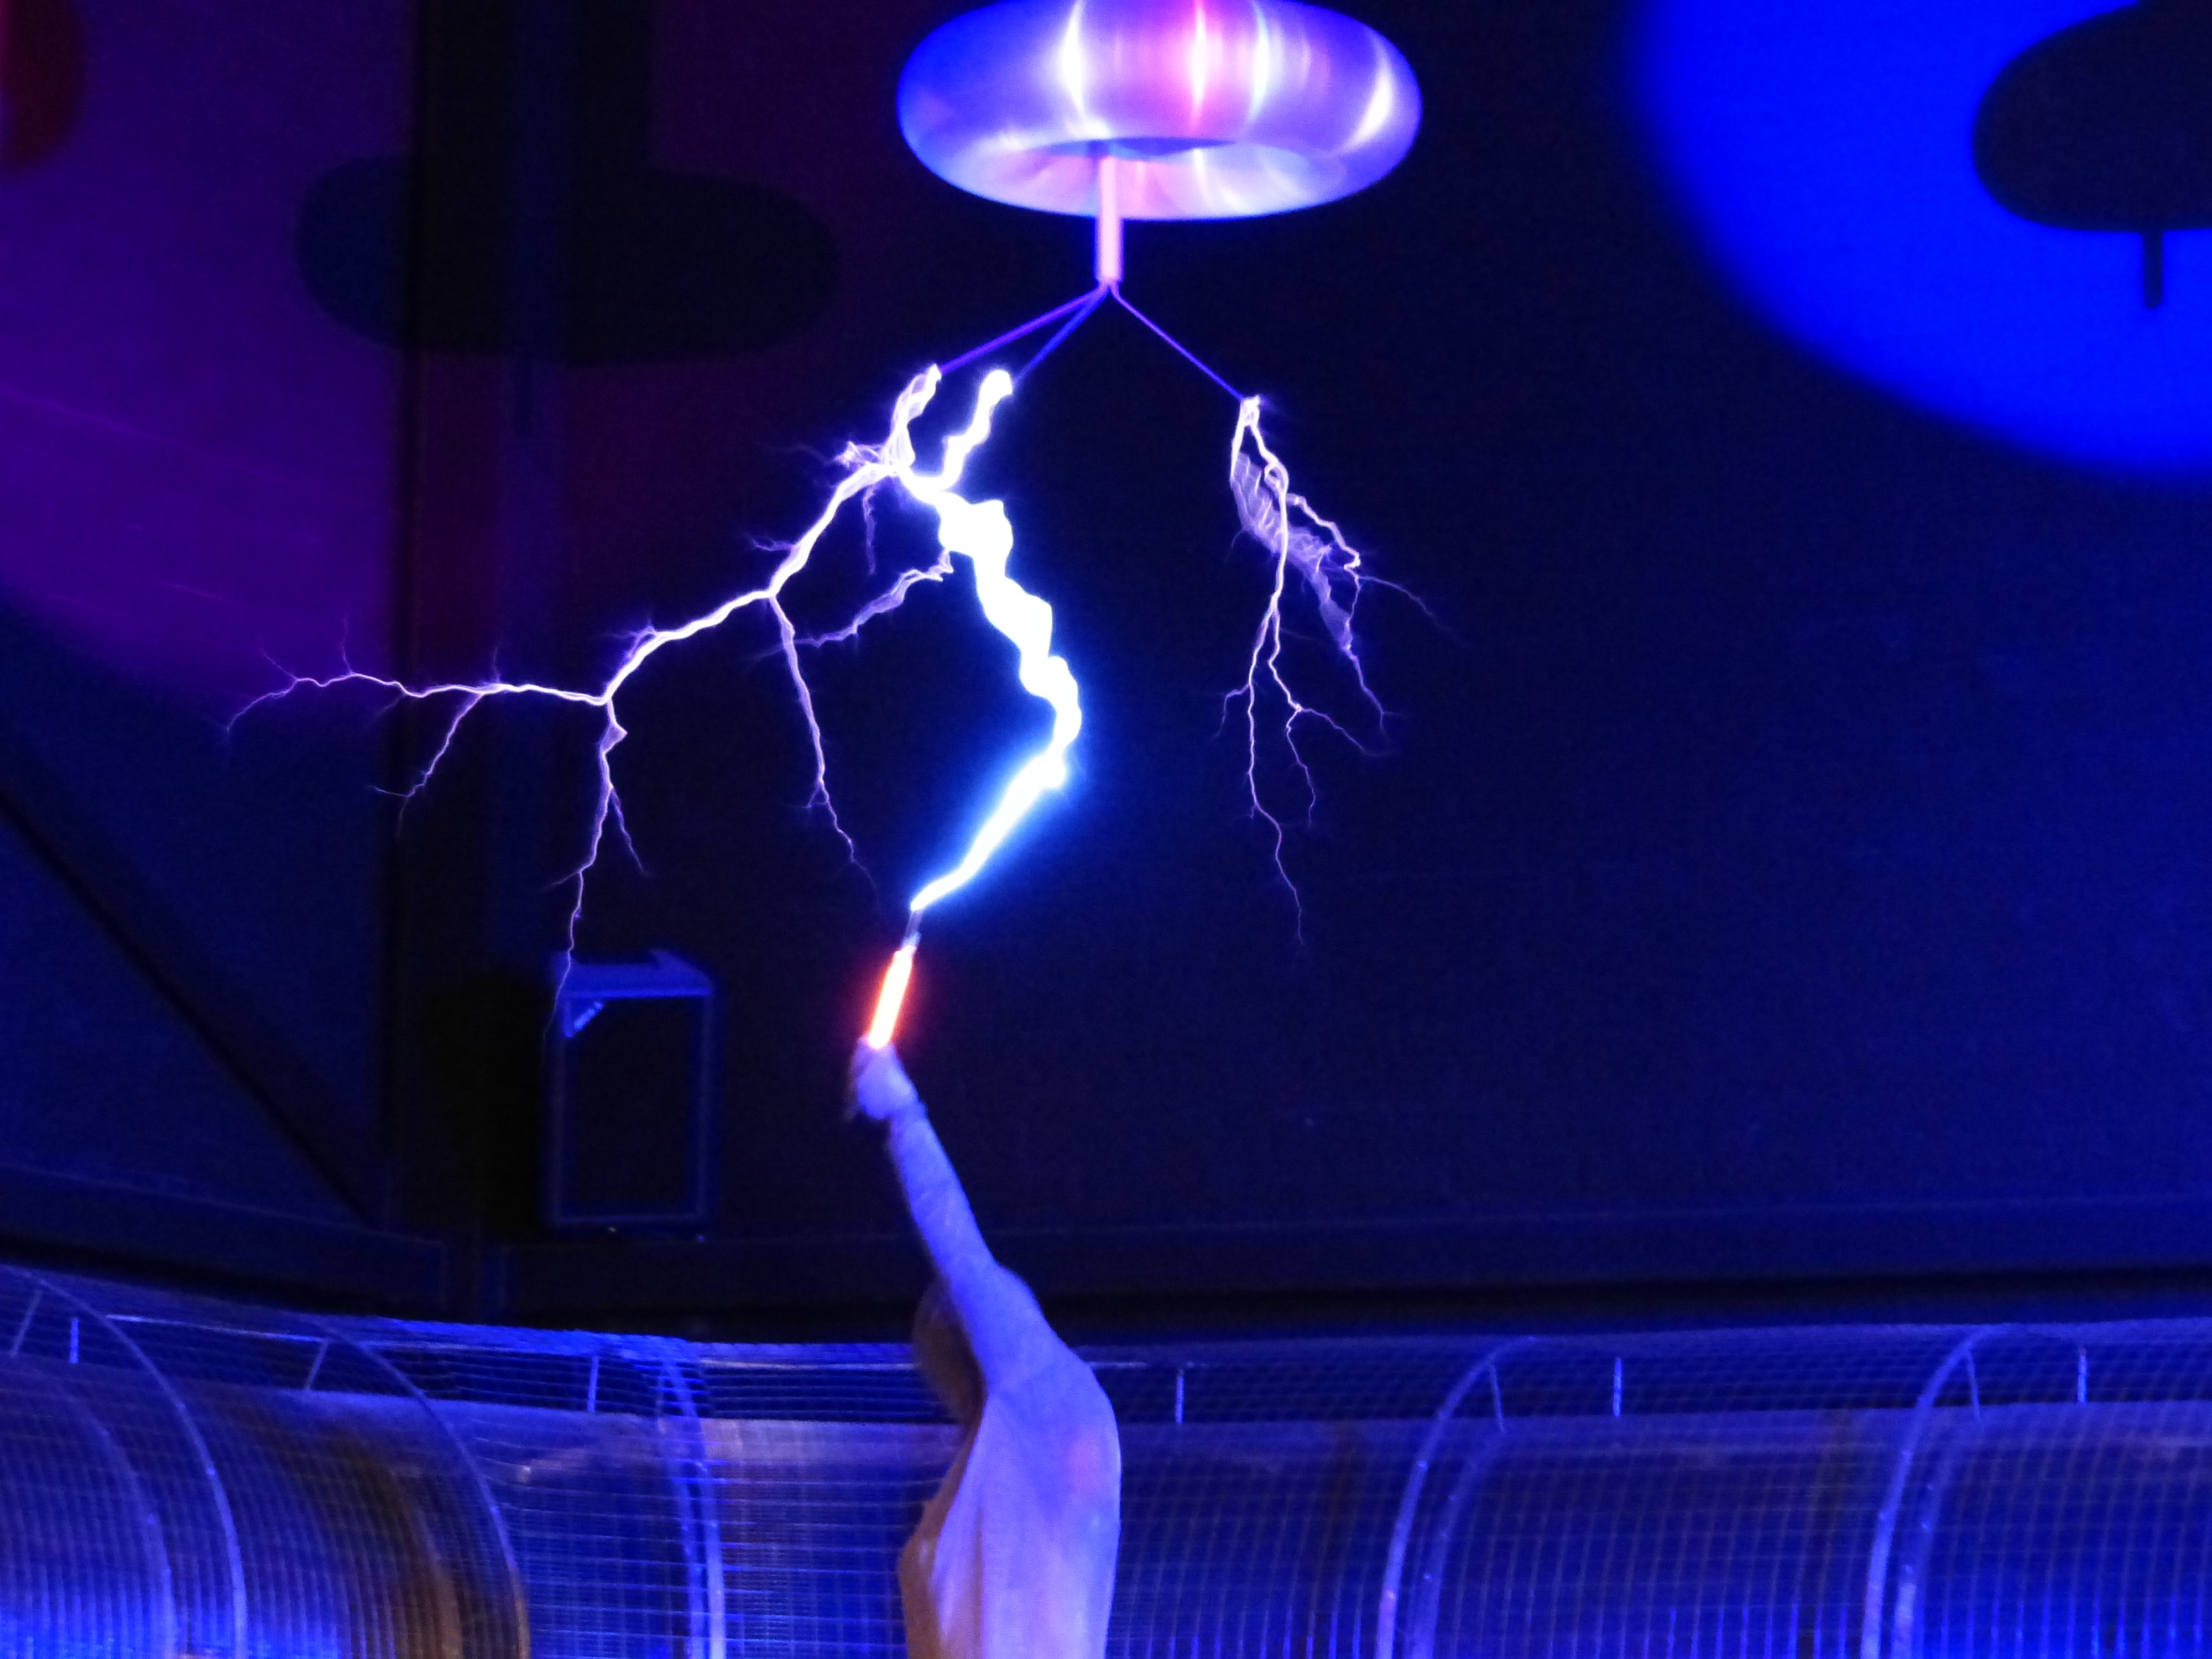
light, night, museum, show, human, blue, electricity, high voltage, thunder, flash, thunderstorm, demonstration, experiment, physics, discharge, artificial lightning, museum of technology, tesla coil, experimental physics, nikola tesla, tesla transformer, resonance transformer, high frequency ac voltage